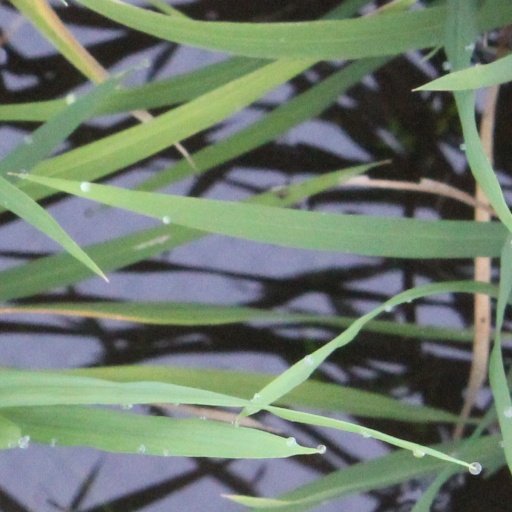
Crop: rice